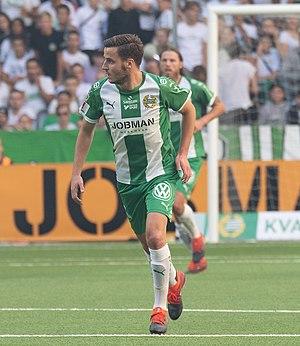
Jeppe Andersen, né le 6 décembre 1992 au Danemark, est un footballeur danois qui évolue au poste de milieu de terrain à l'Hammarby IF.